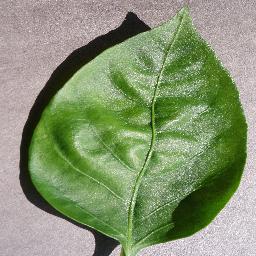
Label: Pepper,_bell___healthy